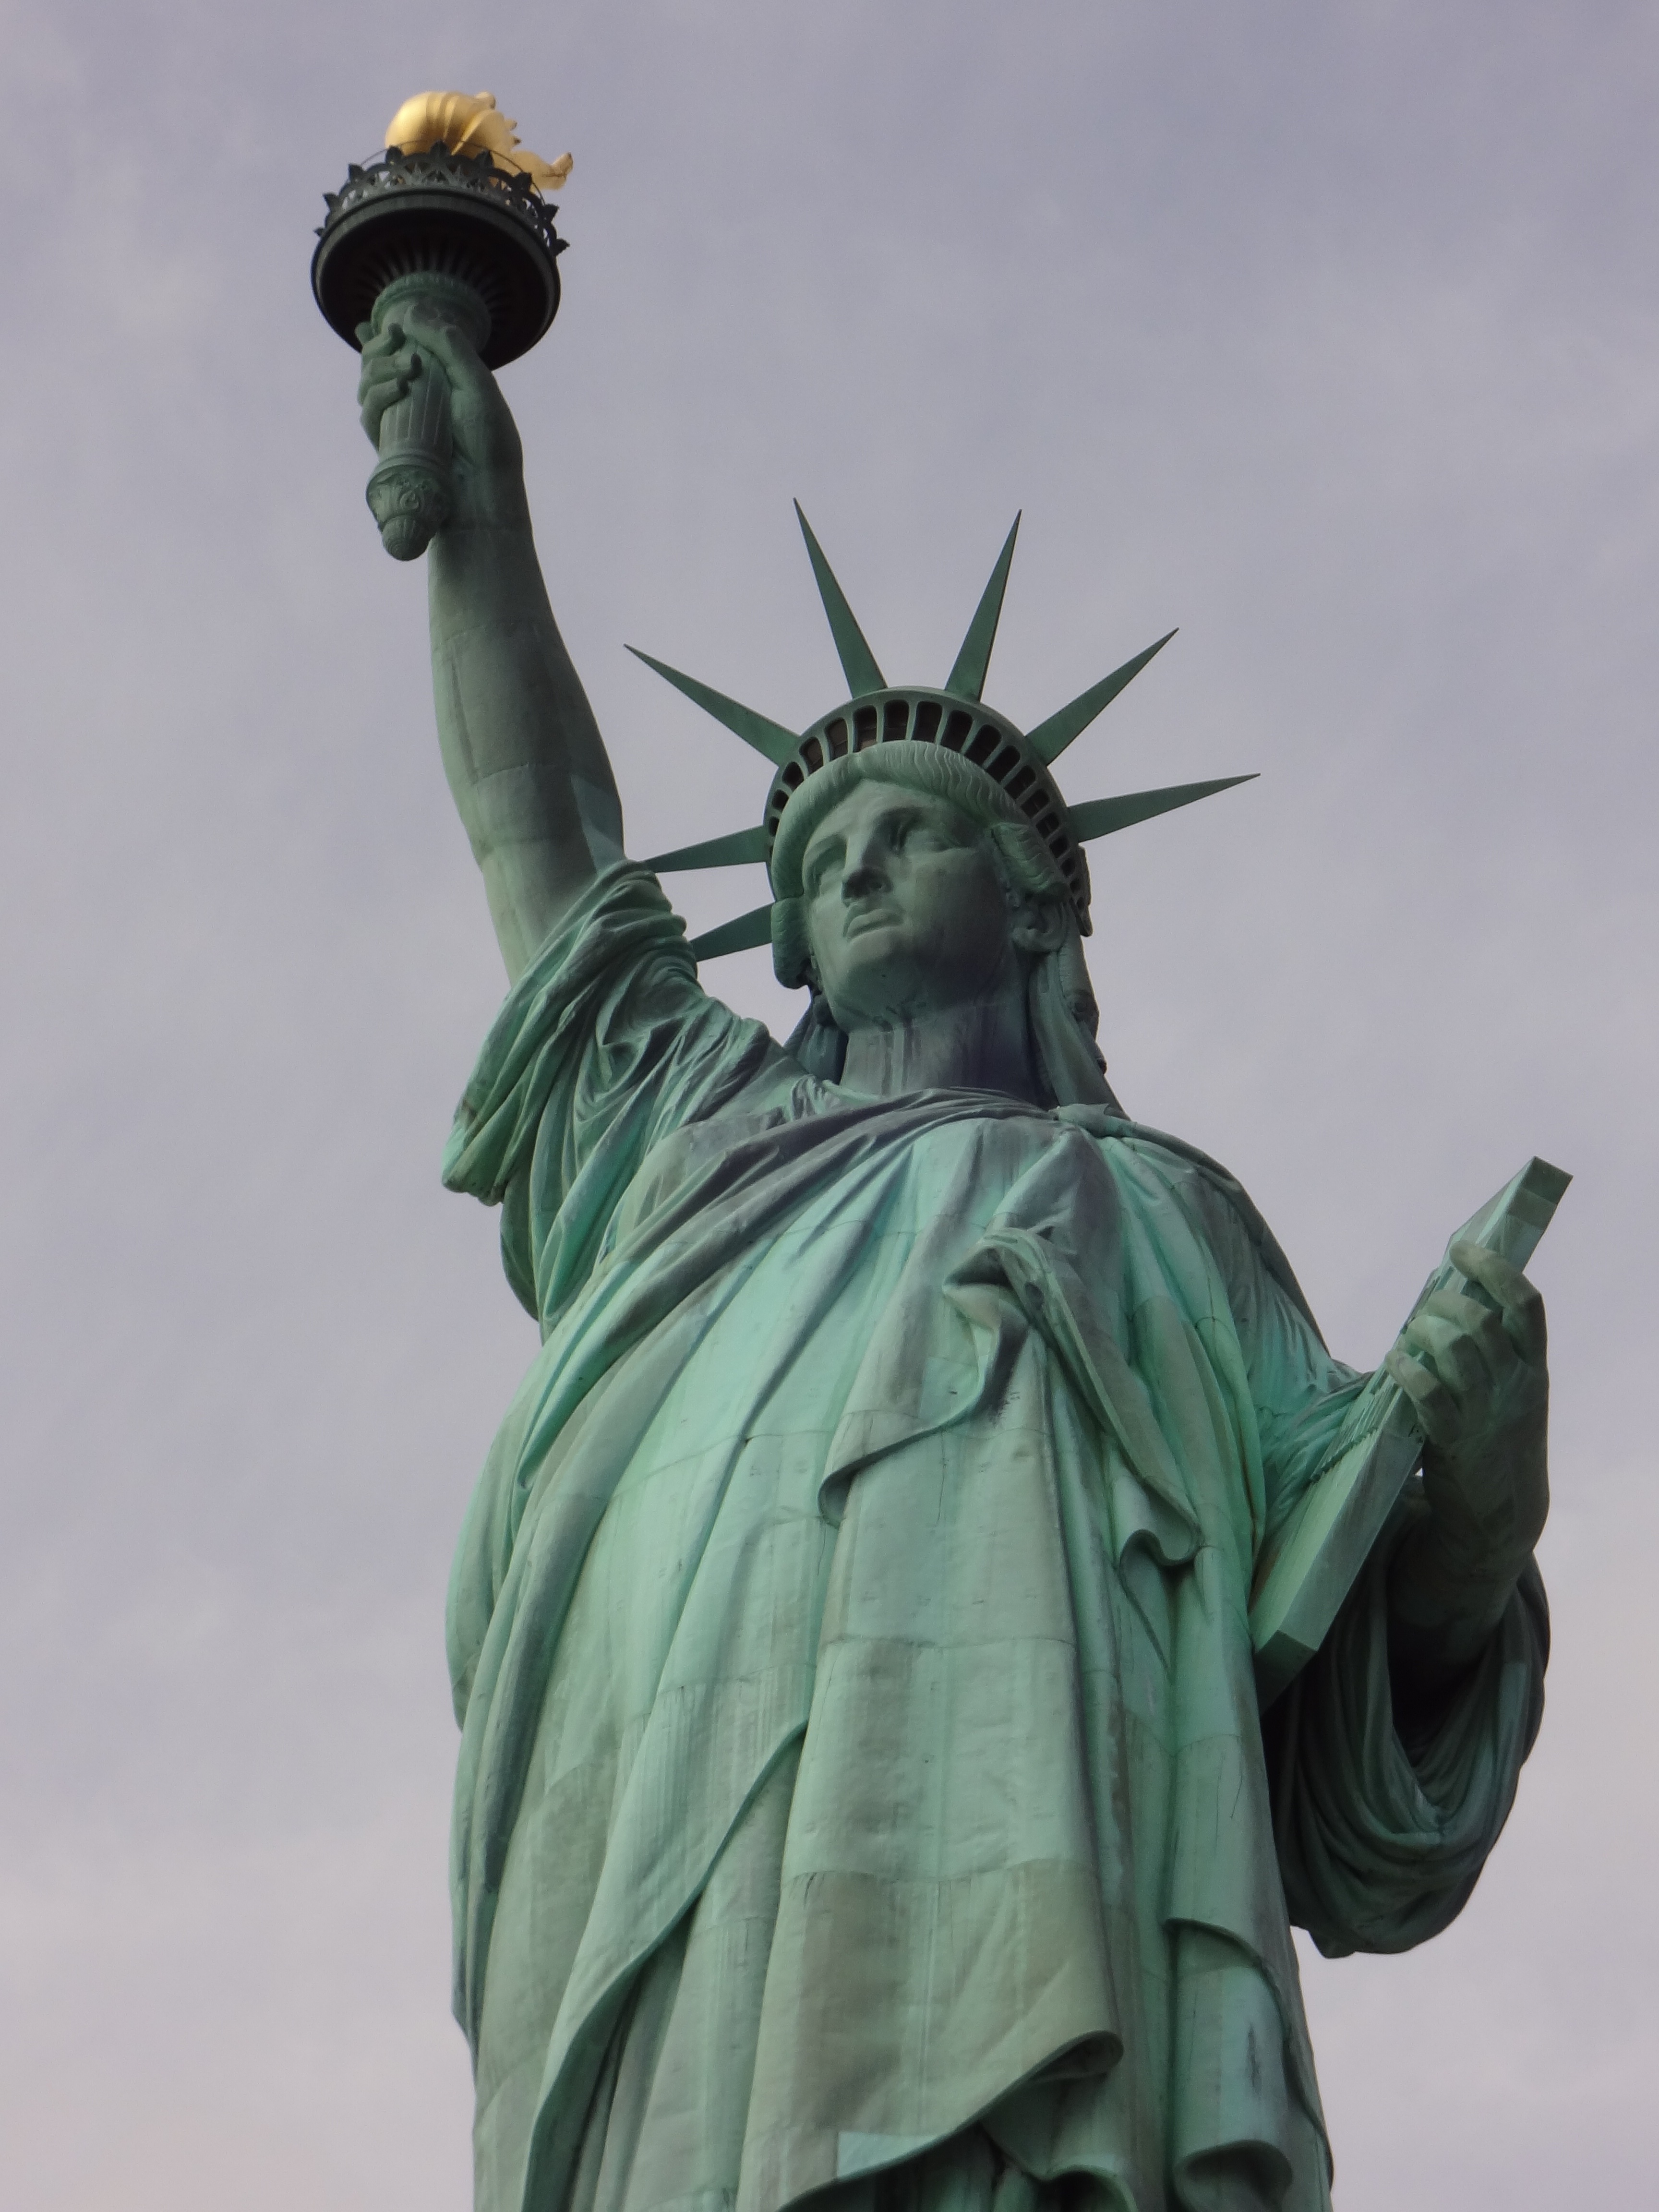
new york, manhattan, monument, statue, green, statue of liberty, sculpture, art